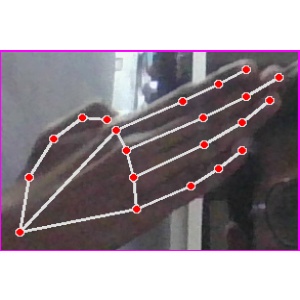
अक्षर: घ